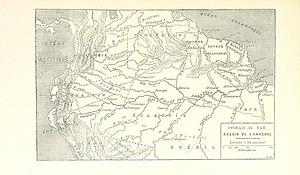
Isabel Godin des Odonais est une femme du xviiiᵉ siècle qui fut séparée de son époux en Amérique du Sud en raison des politiques coloniales de l'époque et ne le rejoignit que plus de vingt ans après.